Union Park Congregational Church and Carpenter Chapel

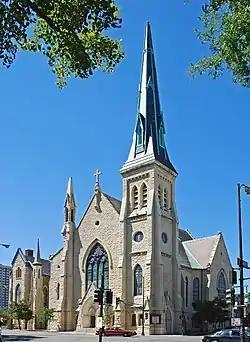

Union Park Congregational Church and Carpenter Chapel (also known as First Baptist Congregational Church) is a historic church building at 60 N. Ashland Blvd. on the Near West Side of Chicago, Illinois. The chapel is named after Philo Carpenter, a deacon, a co-founder of the congregation and of the Chicago Theological Seminary, and an early donor of the original church who was also a noted abolitionist and the city's first druggist. The two buildings are considered as a unit; together, they are a Chicago Landmark and an Illinois Historic Landmark and are listed on the National Register of Historic Places. The church building is currently occupied by the First Baptist Congregational Church, whose official mailing address is 1613 W. Washington Blvd. in Chicago.